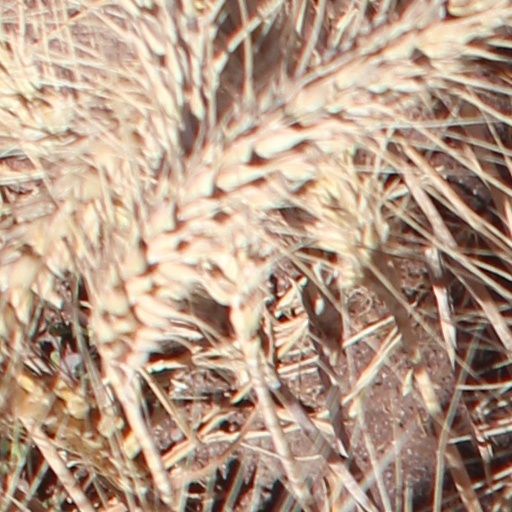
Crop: wheat